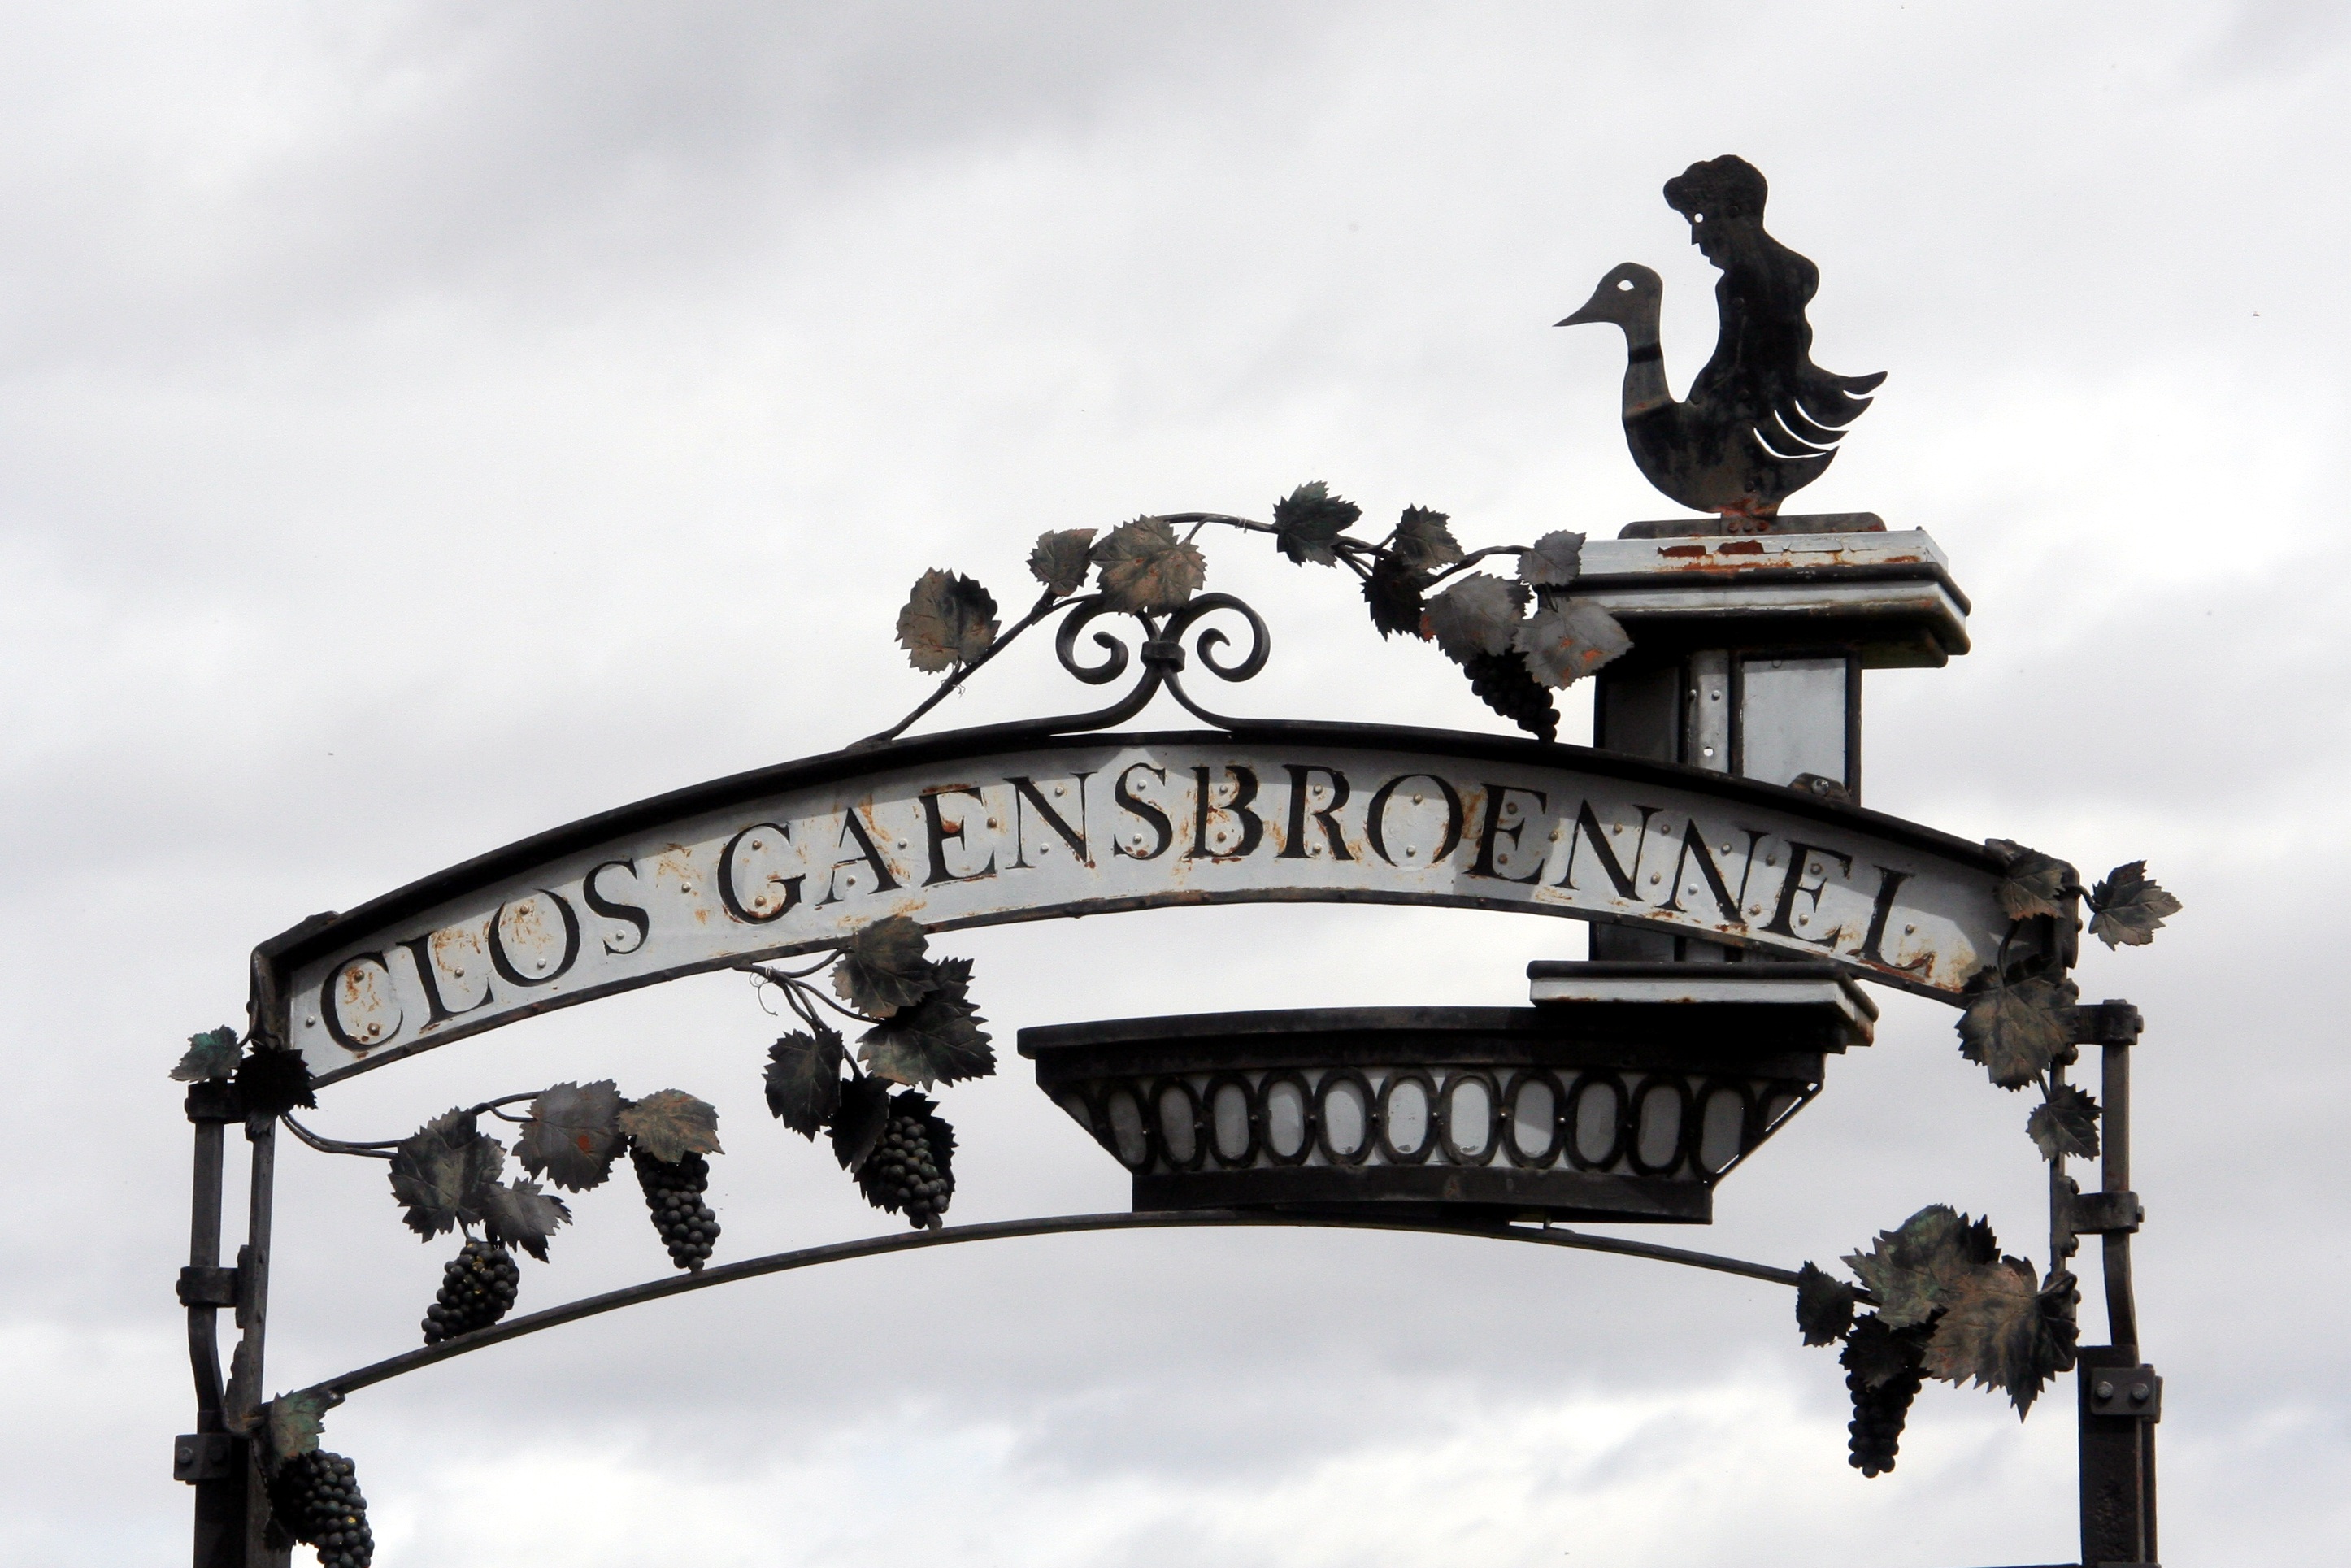
grape, vine, monument, statue, vehicle, amusement park, black, sculpture, goose, iron, cluster, viticulture, teaches, amusement ride